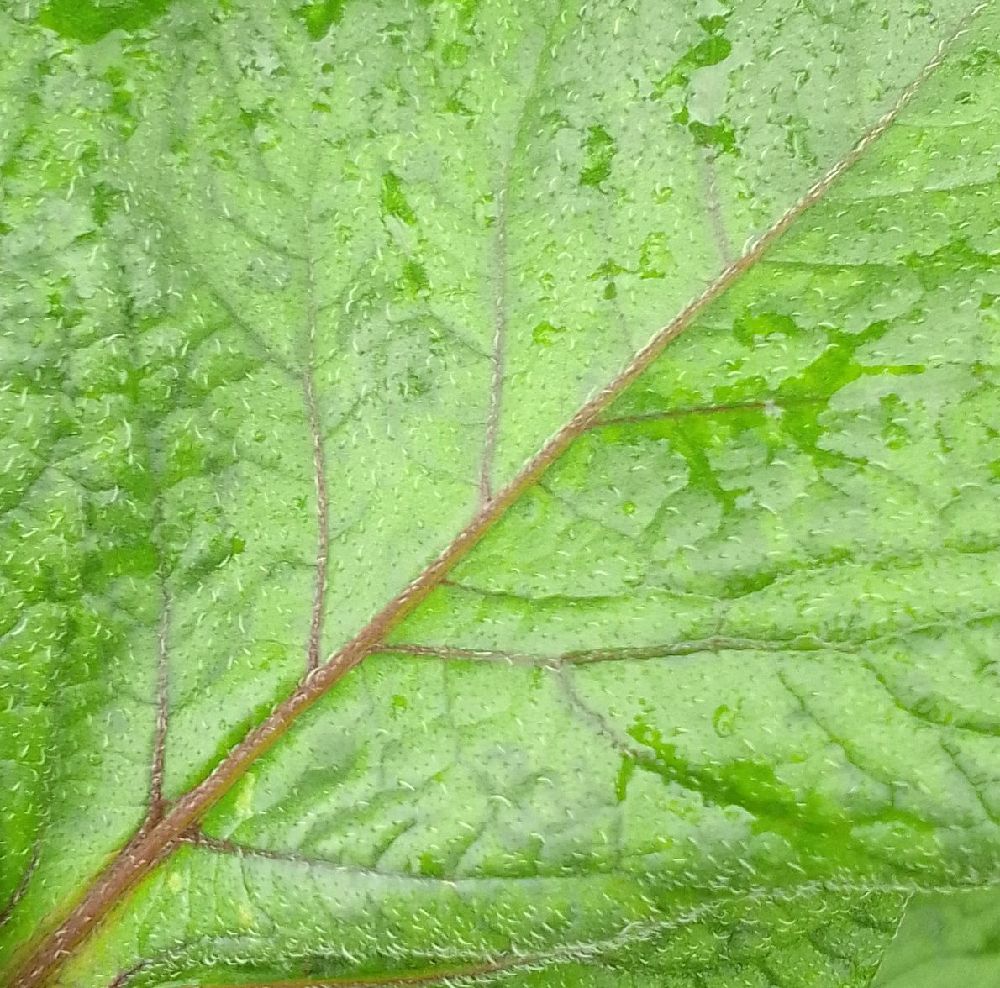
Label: Healthy